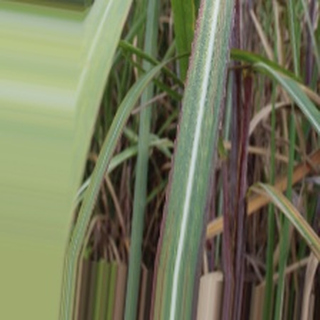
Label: sugarcane_bacterial_blight